Ruth Crawford Seeger

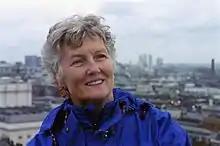
Crawford Seeger passed on her knowledge of American folk music to daughter Peggy Seeger.

In 1932, she married Charles Seeger. Their children, including Mike Seeger, Peggy Seeger, Barbara, Penny, and older stepson Pete Seeger, knew their mother as "Dio". Several of the children as musical artists themselves became central to the American folk music revival, but had little knowledge of their mother's earlier works. Her children went on to record some of her folk song compilations.